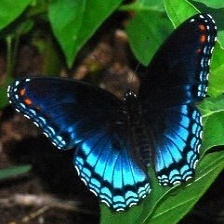
Species: RED SPOTTED PURPLE
Butterfly family (ImageNet category): admiral